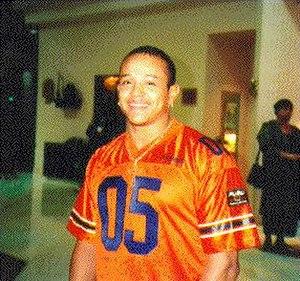
Óscar Gutiérrez Rubio, plus connu sous le nom de Rey Mysterio, né le 11 décembre 1974 à San Diego en Californie, est un catcheur américain d'origine mexicaine connu pour son travail à la World Championship Wrestling de 1996 à 2001 et à la World Wrestling Entertainment entre 2002 et 2015. Après une absence de trois ans, il signe son retour à la WWE en 2018, dans la division SmackDown Live. Il travaille actuellement dans la division Raw. Il a également travaillé dans la fédération mexicaine Asistencia Asesoría y Administración et aussi à la Lucha Underground. Il est souvent considéré comme le meilleur luchador de tous les temps et est souvent cité comme étant le catcheur américain d'origine mexicaine qui a fait émerger le style de catch mexicain aux États-Unis durant les années 1990